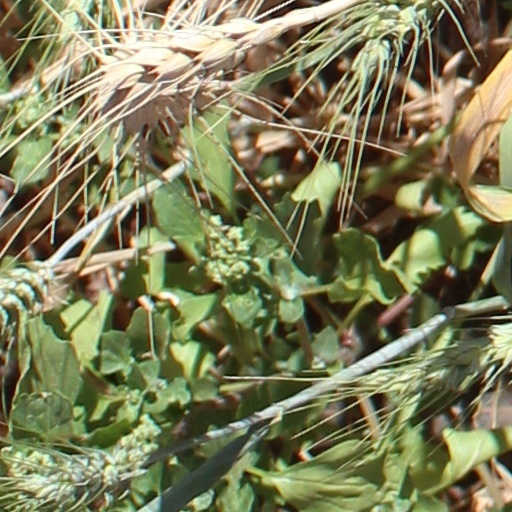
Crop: wheat